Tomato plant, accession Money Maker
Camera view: vertical (180 deg); turntable rotation: 210 degrees
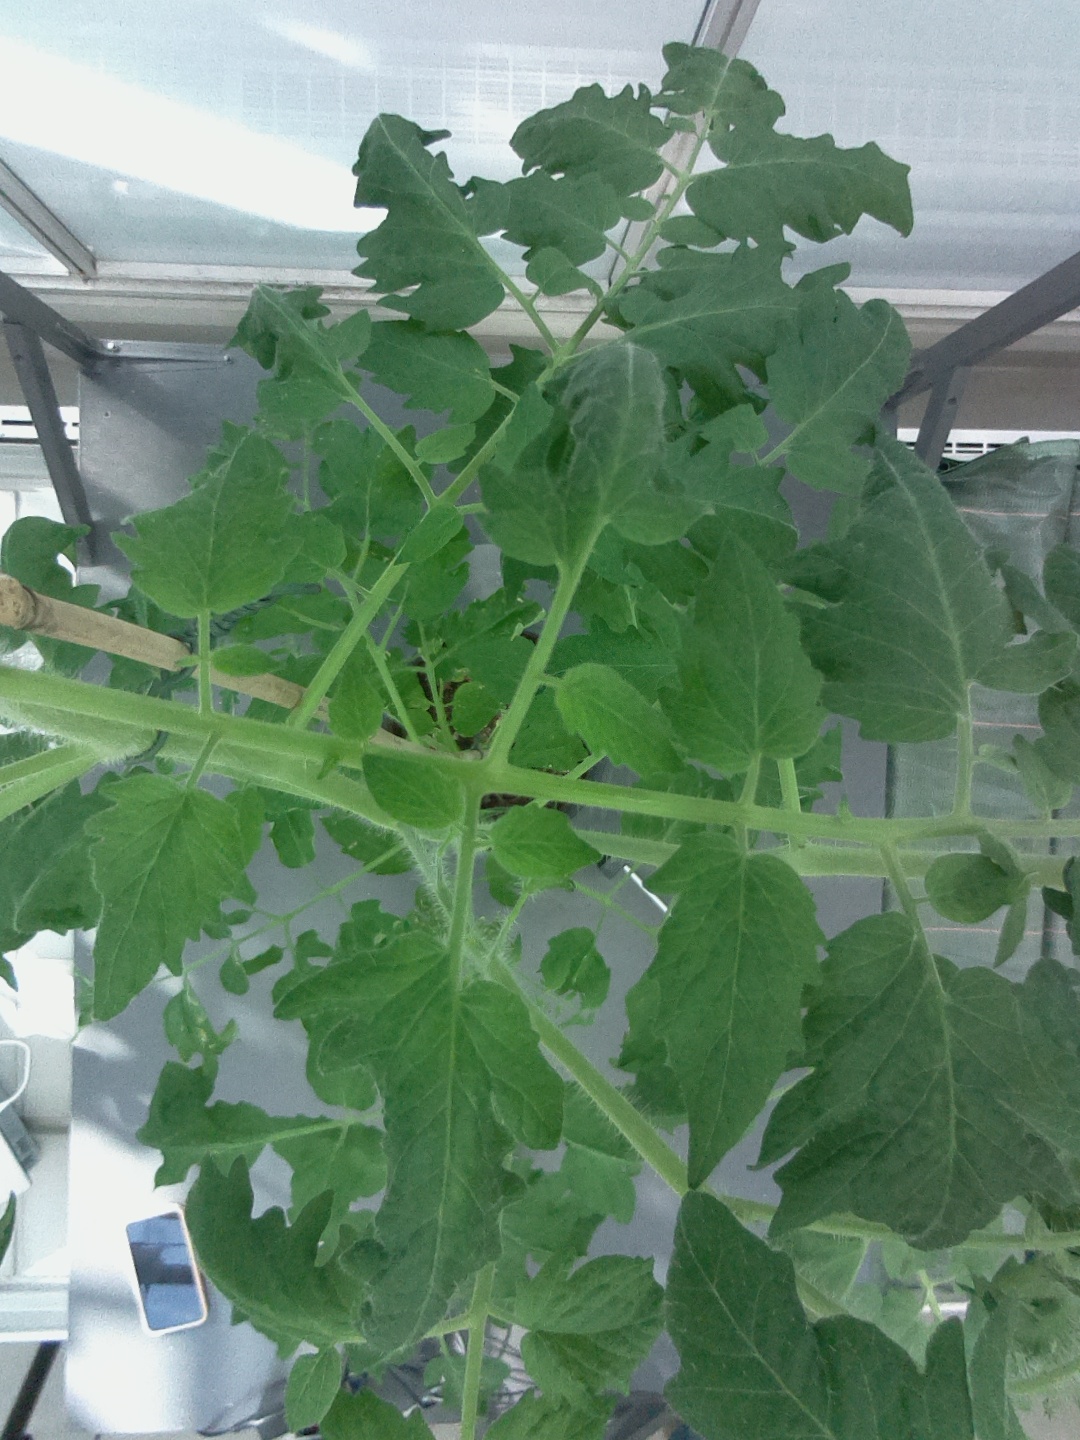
BBCH growth stage 64: 40%-50% of flowers open